Timelapse of the Future

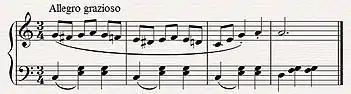
A Waltz section by Johann Strauss"." Boswell cited Strauss on "Hawking's Waltz"; he nearly decided to just license his music, but then decided to do it by himself.

Boswell stated to have used several stock audio on Spitfire Audio, Komplete, 8dio, and Omnisphere as well rather than solely original soundtrack composed using Ableton Live; synths played using the Yamaha CS-80 and Moog Sub 37. Piano tunes were played by a Gulbransen upright, an instrument he repeatedly uses. He considers the album/LP, "The Arrow of Time", to be his album with "unique sonic and musical challenges." He stated that the idea behind the theme is to "feel huge, open, at times lonely and eerie — in short, to reflect the future of the universe itself," and that he "also wanted to convey some sense of melancholy, as this story foretells the fate of our species in a pretty somber way." The soundtrack's first track, "Sun Mother," uses a 120 beats per minute rhythm, increasing as the time evolves to "highlight the accelerating rate of [the time-lapse]." The music's timing is also taken into consideration, saying that "It was important to me to have moments where the music, visuals, and sound effects could breathe, and the viewer could take in what they have seen."The line between sound design and music is blurred throughout the experience. From the onset, the [year] counter [in the video] acts as a metronome driving the first piece of music. In many places, the deep rumbles of black holes take the place of synth bass lines, creating a symbiotic bond between the music and the visuals. I often didn't distinguish between whether I was sound designing or composing; it all came from the same place — the need to create a mood, a sense of being present at an alien time and place. [...] The intensity and variety of the events, the interplay with the music all combined made it difficult to not get muddied into a sonic mess. It took very careful tweaking and sound selection to make it work[,] I recall spending a couple days just on a 10-second span of sound and music.